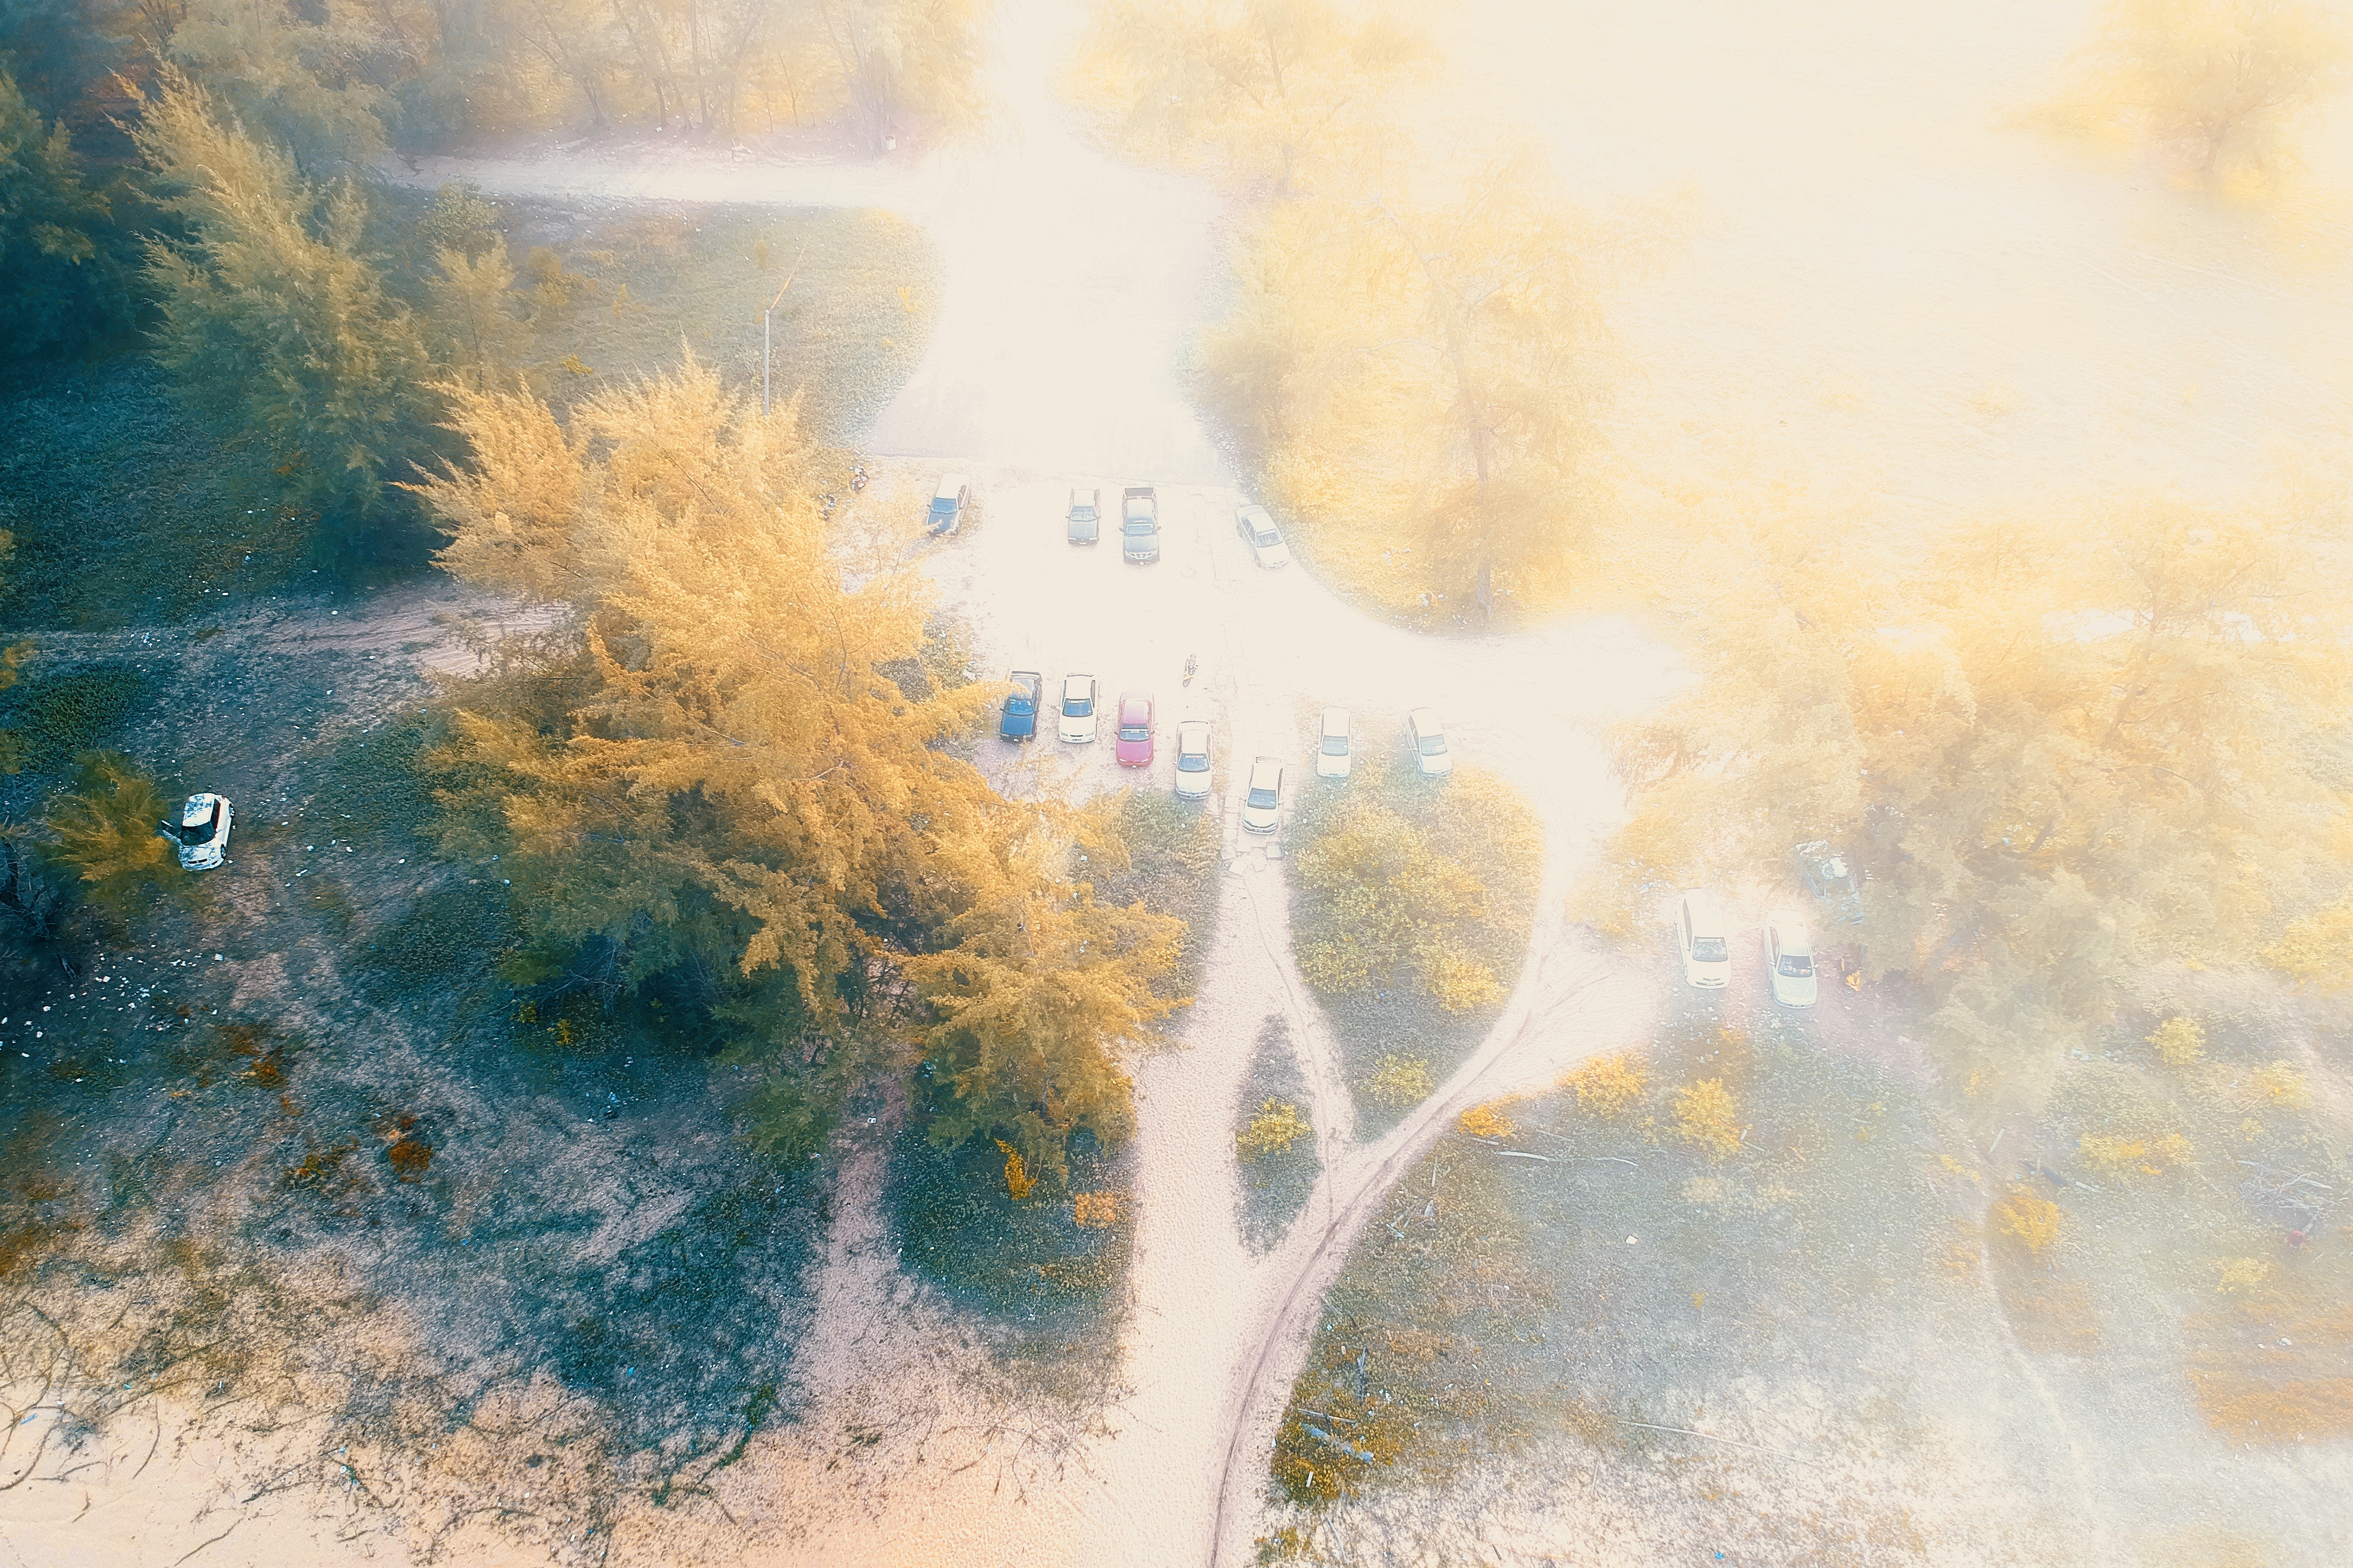
atmospheric phenomenon, sky, water, atmosphere, tree, sunlight, art, space